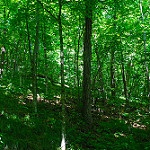
Label: forest